Hans Isaac

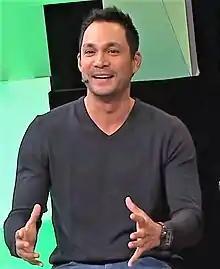
Isaac on "MeleTOP" in 2016

On 10 April 2019, he was appointed as the Chairman of the National Film Development Corporation Malaysia (FINAS), and resigned after a year. In December 2021, Hans announced he was retiring from acting after more than two decades.